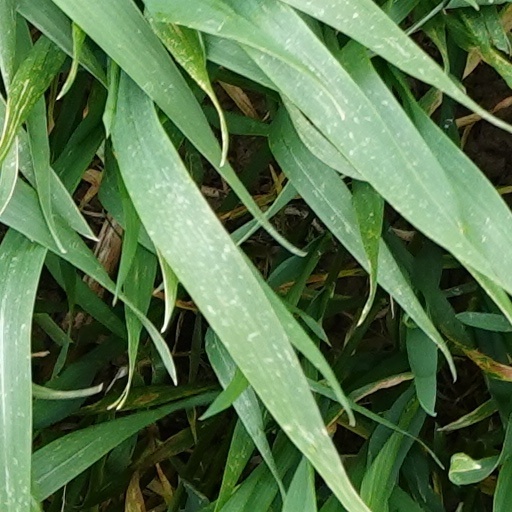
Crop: wheat